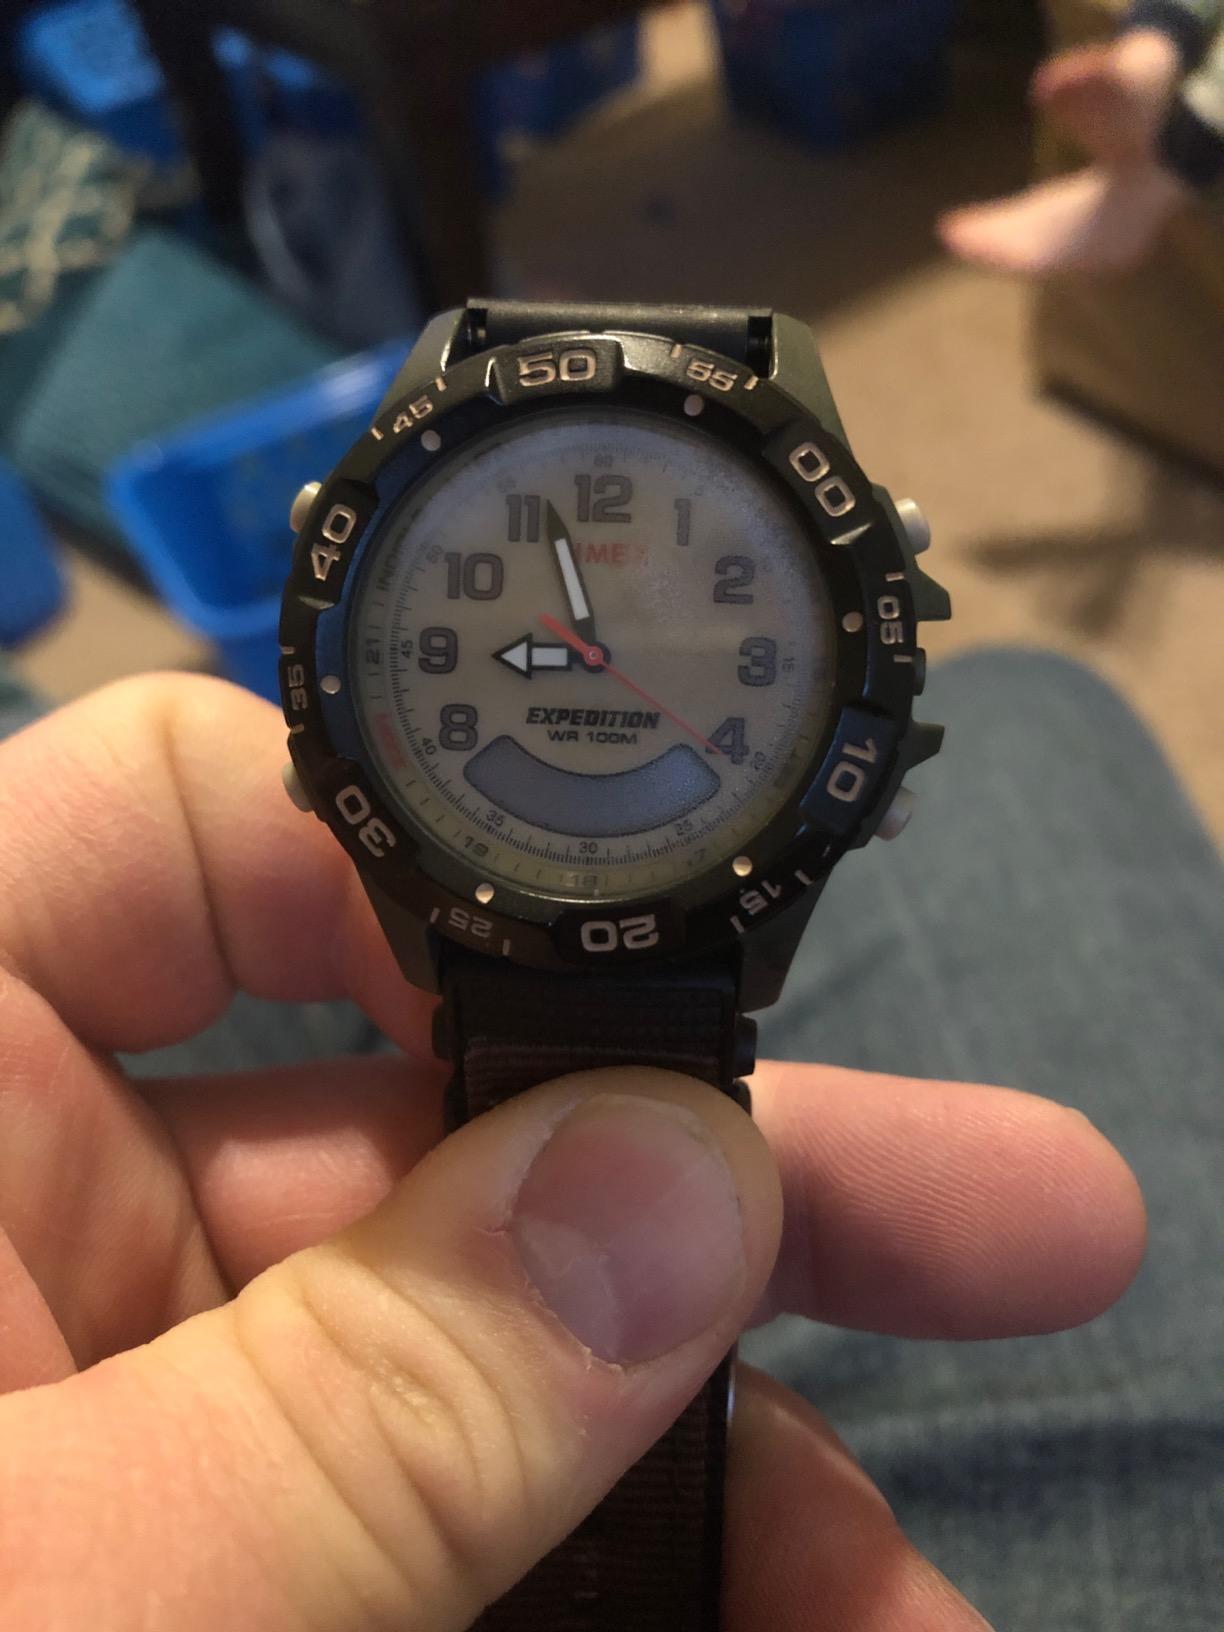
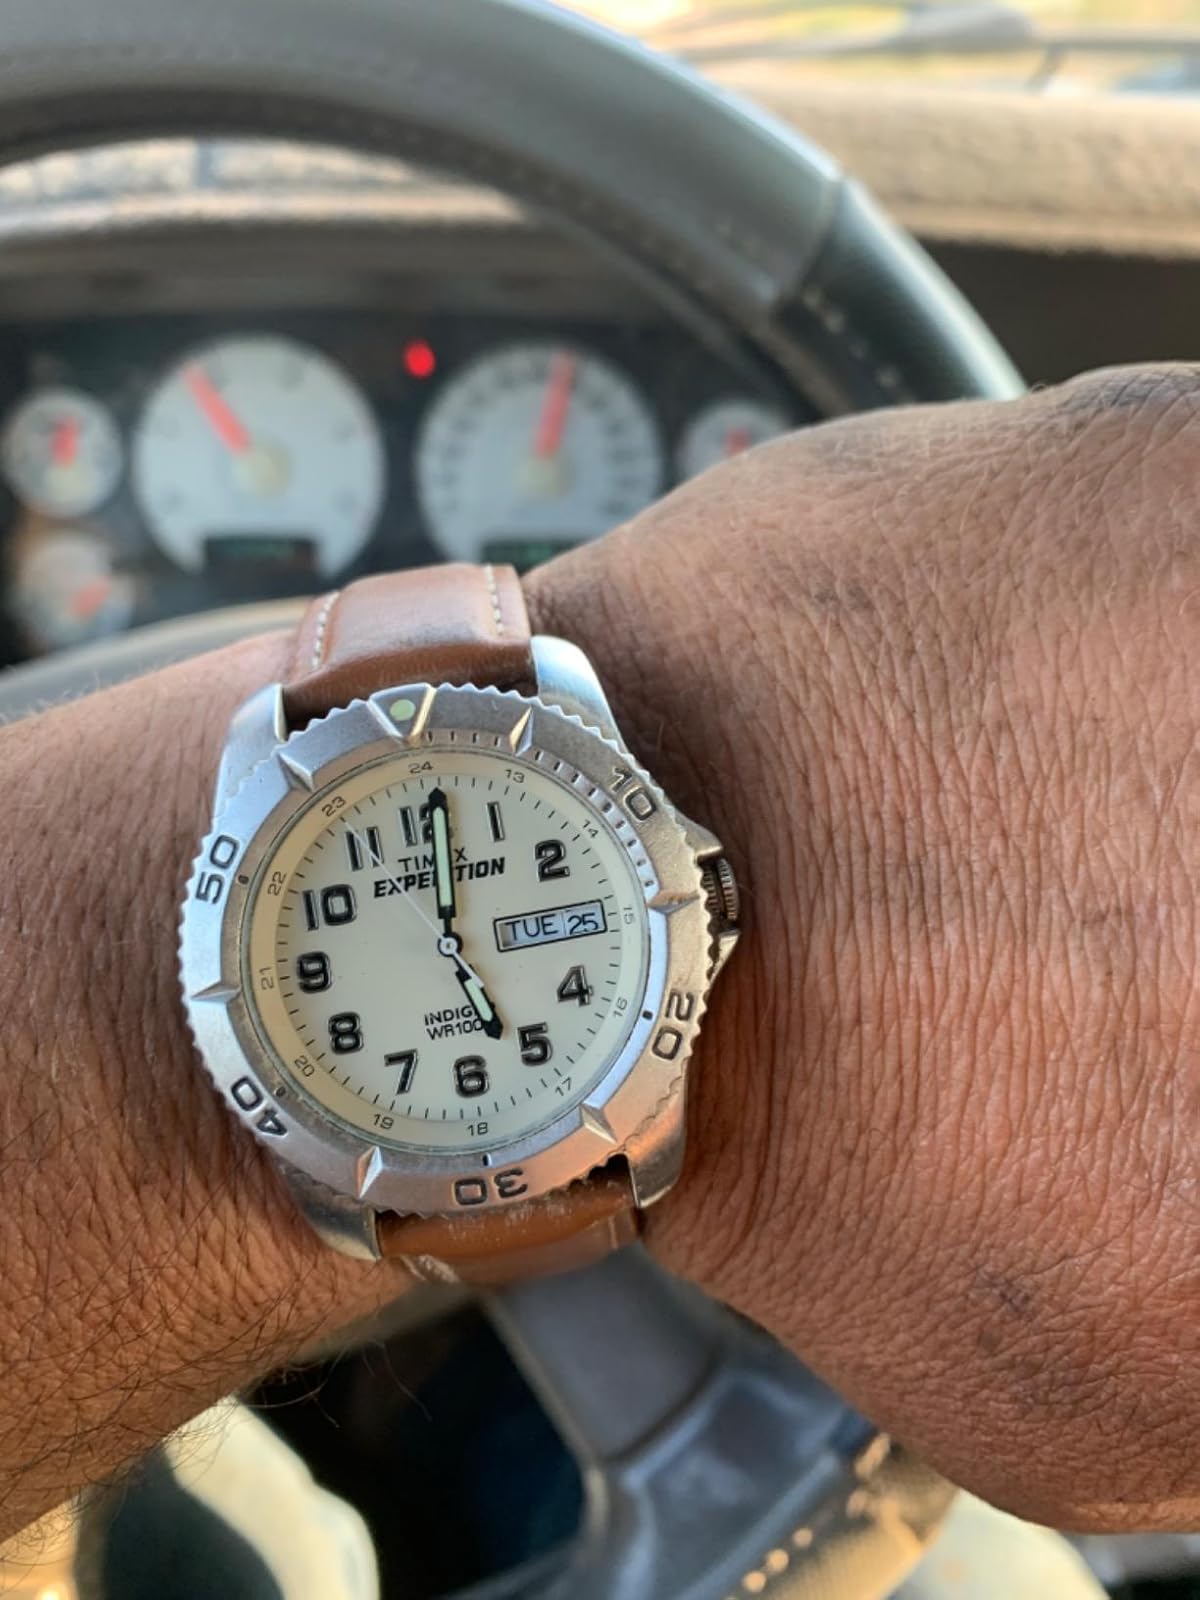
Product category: accessories_watch
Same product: no